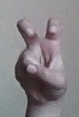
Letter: toot